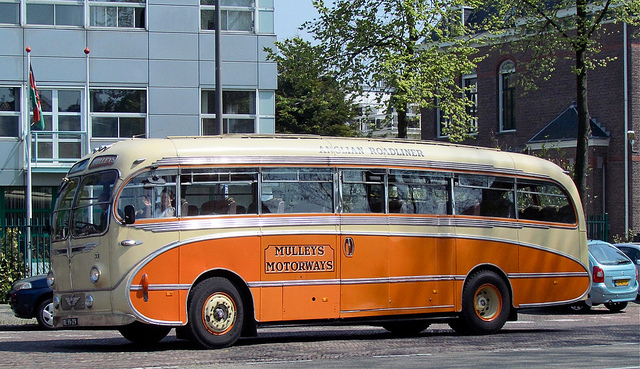
A vintage bus is driving down a street.

A bus is traveling alongside some parked cars.

An orange and brown bus driving down a street.

A vintage bus is parked in the street.

A white and yellow bus is traveling down a street.